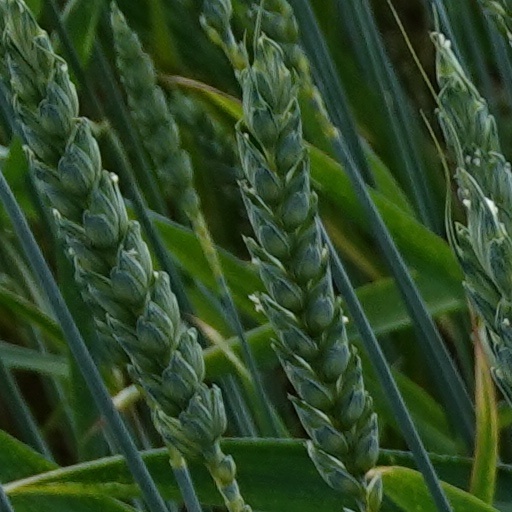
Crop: wheat